Qʼumarkaj

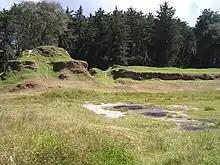
The Temple of Awilix.

The Temple of Awilix is on the east side of the plaza. Awilix was the patron goddess of the Nijaib lineage and is identified with Ixbalanque, one of the Hero Twins from the Popul Vuh. According to a drawing made by Rivera y Maestre, the temple of Awilix was not as tall as the temple of Tohil. This structure was apparently the second most important temple in Qʼumarkaj. Originally this temple was formed of a large rectangular platform supporting a smaller platform and a temple structure on the east side. A wide stairway climbed the west side of the temple, it was flanked on the lower level by two large talud-tablero panels. The exterior stonework of the building has been completely stripped away. The temple is similar in form to a temple mound on the west side of the first plaza in Iximche, the postclassic capital of the Kaqchikel Maya. There were four principal phases of construction and there is evidence that the temple had been repaired various times prior to the Conquest. The floor under the third phase of construction had been painted dark green. Archaeological investigations found fragments of incense burners underneath the first building phase.